Parnassos Literary Society

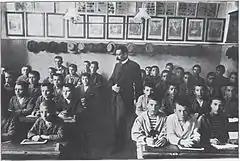
The society's school for the poor in 1896

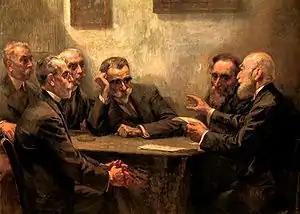
"Parnassos Literary Society". From left: Georgios Stratigis, Georgios Drossinis, Ioannis Polemis, Palamas at the center, Georgios Souris and Aristomenis Provelengios, poets of the New Athenian School (or Palamian School). Paninting by Georgios Roilos

The Parnassos Literary Society was founded in 1865 in Athens and has published various magazines. The oldest literary society in mainland Greece, it continues to be active today.